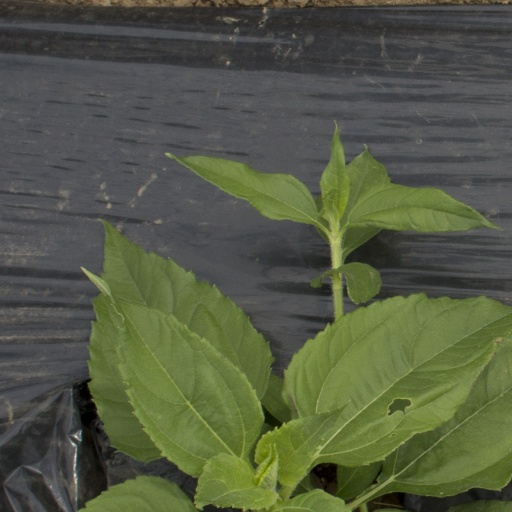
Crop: Jerusalem artichoke